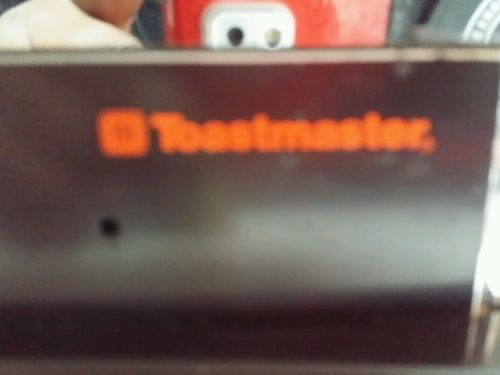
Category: toaster